Assyrian independence movement

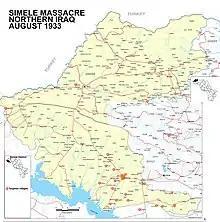
The targeted villages in the Simele and Zakho districts

In early August 1933, the chiefs of the Tkhuma Tribe and the Tiyari led more than 1,000 Assyrians who had been refused asylum in Syria in crossing the border to return to their villages in Northern Iraq, where their wives and children had remained. The French, who at the time were controlling Syria, had notified the Iraqis that the Assyrians were not armed; but while the Iraqi soldiers were disarming those whose arms had been returned, shots were fired resulting in 30 Iraqi and Assyrian casualties. Anti-Assyrian and Anti-British xenophobia, apparent throughout the crisis, accelerated.